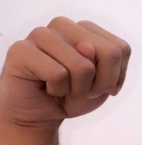
ASL sign: N